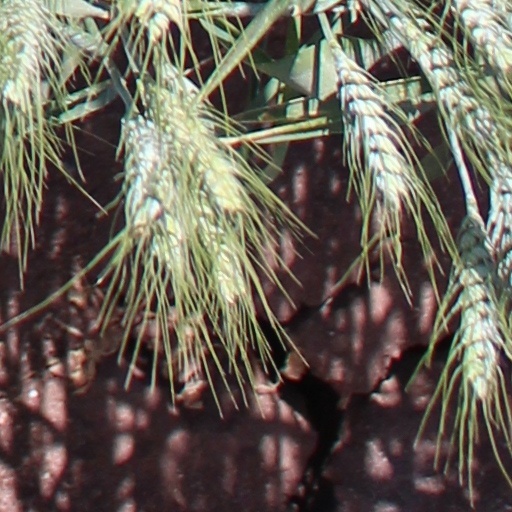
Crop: wheat